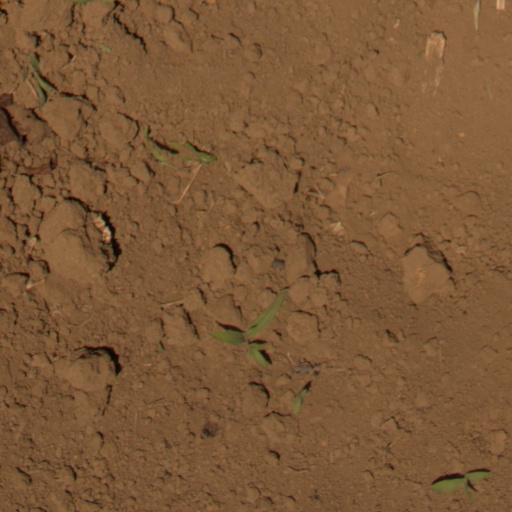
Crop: Jerusalem artichoke